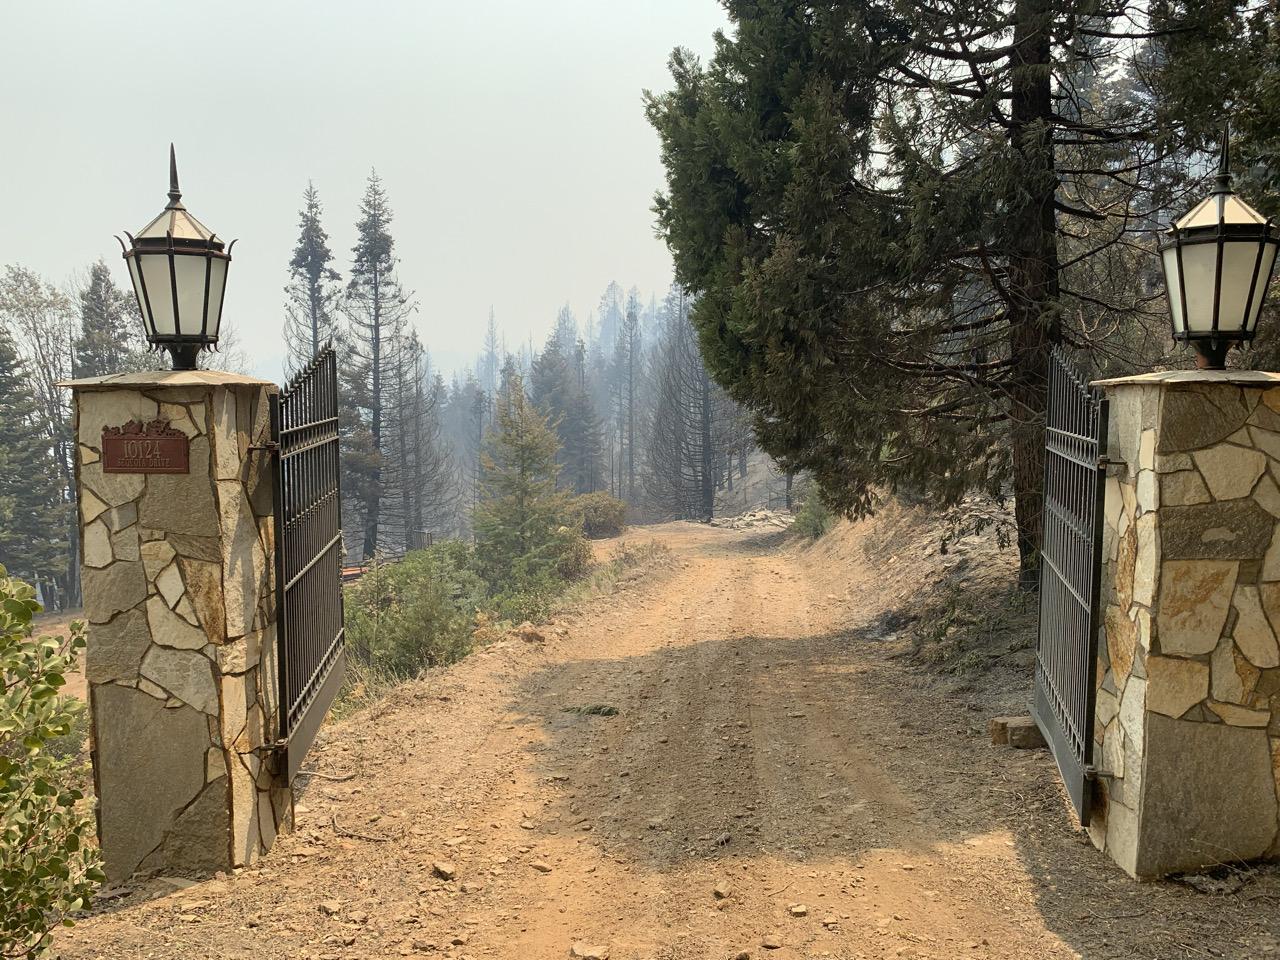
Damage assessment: no_damage